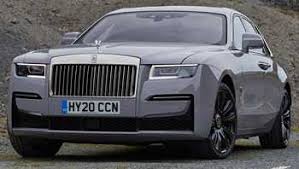
Vehicle type: Cars